Al-Mu'izz Street

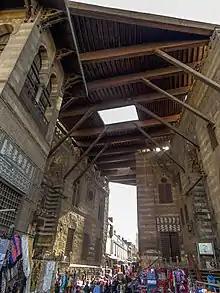

Al-Muizz li-Din Allah al-Fatimi Street, or al-Muizz Street for short, is a major north-to-south street in the walled city of historic Cairo, Egypt. It is one of Cairo's oldest streets as it dates back to the foundation of the city (not counting the earlier Fustat) by the Fatimid dynasty in the 10th century, under their fourth caliph, Al-Mu'izz li-Din Allah (after whom the street is named).